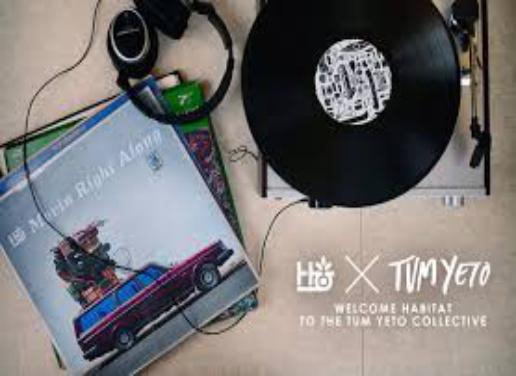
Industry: Leisure